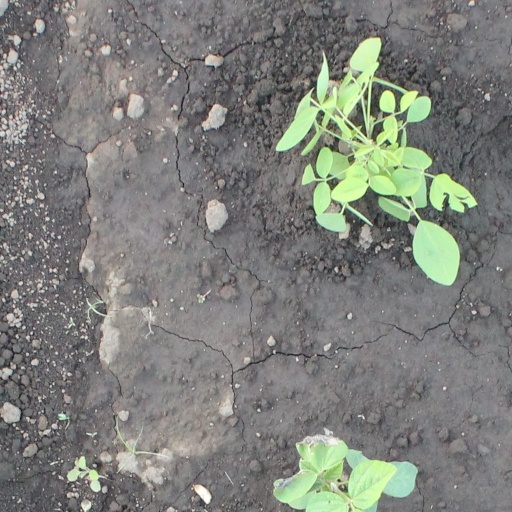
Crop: soybean